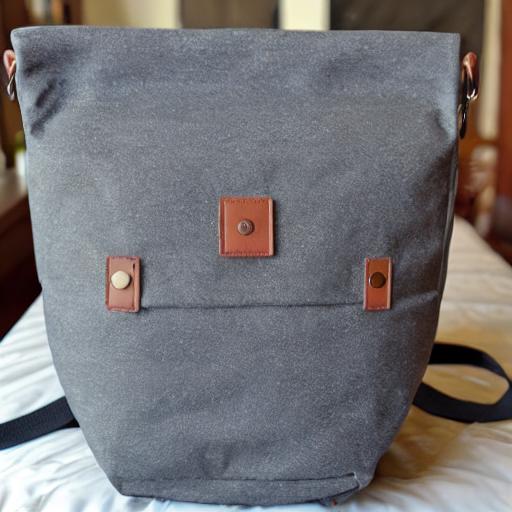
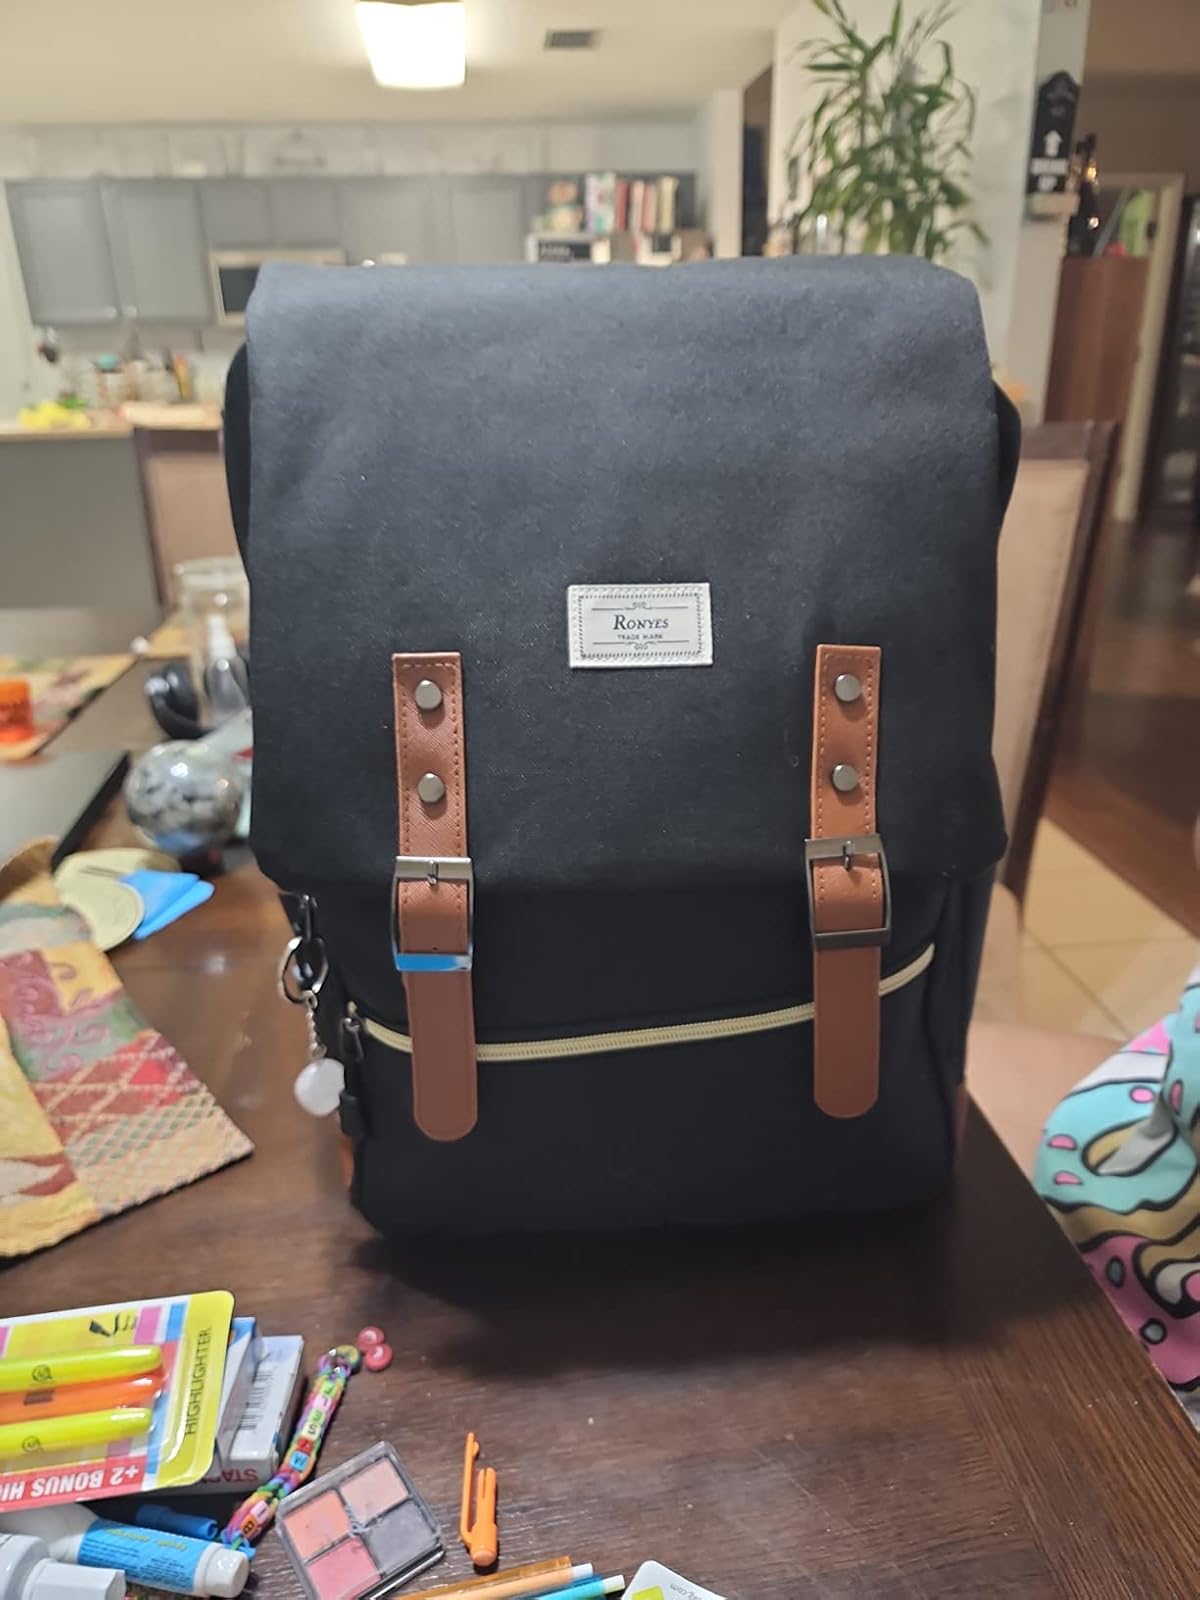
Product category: bag
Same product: no